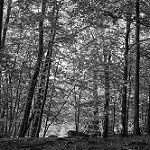
Label: B & W